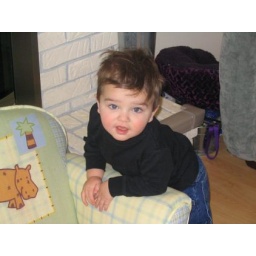
Boy in black shirt